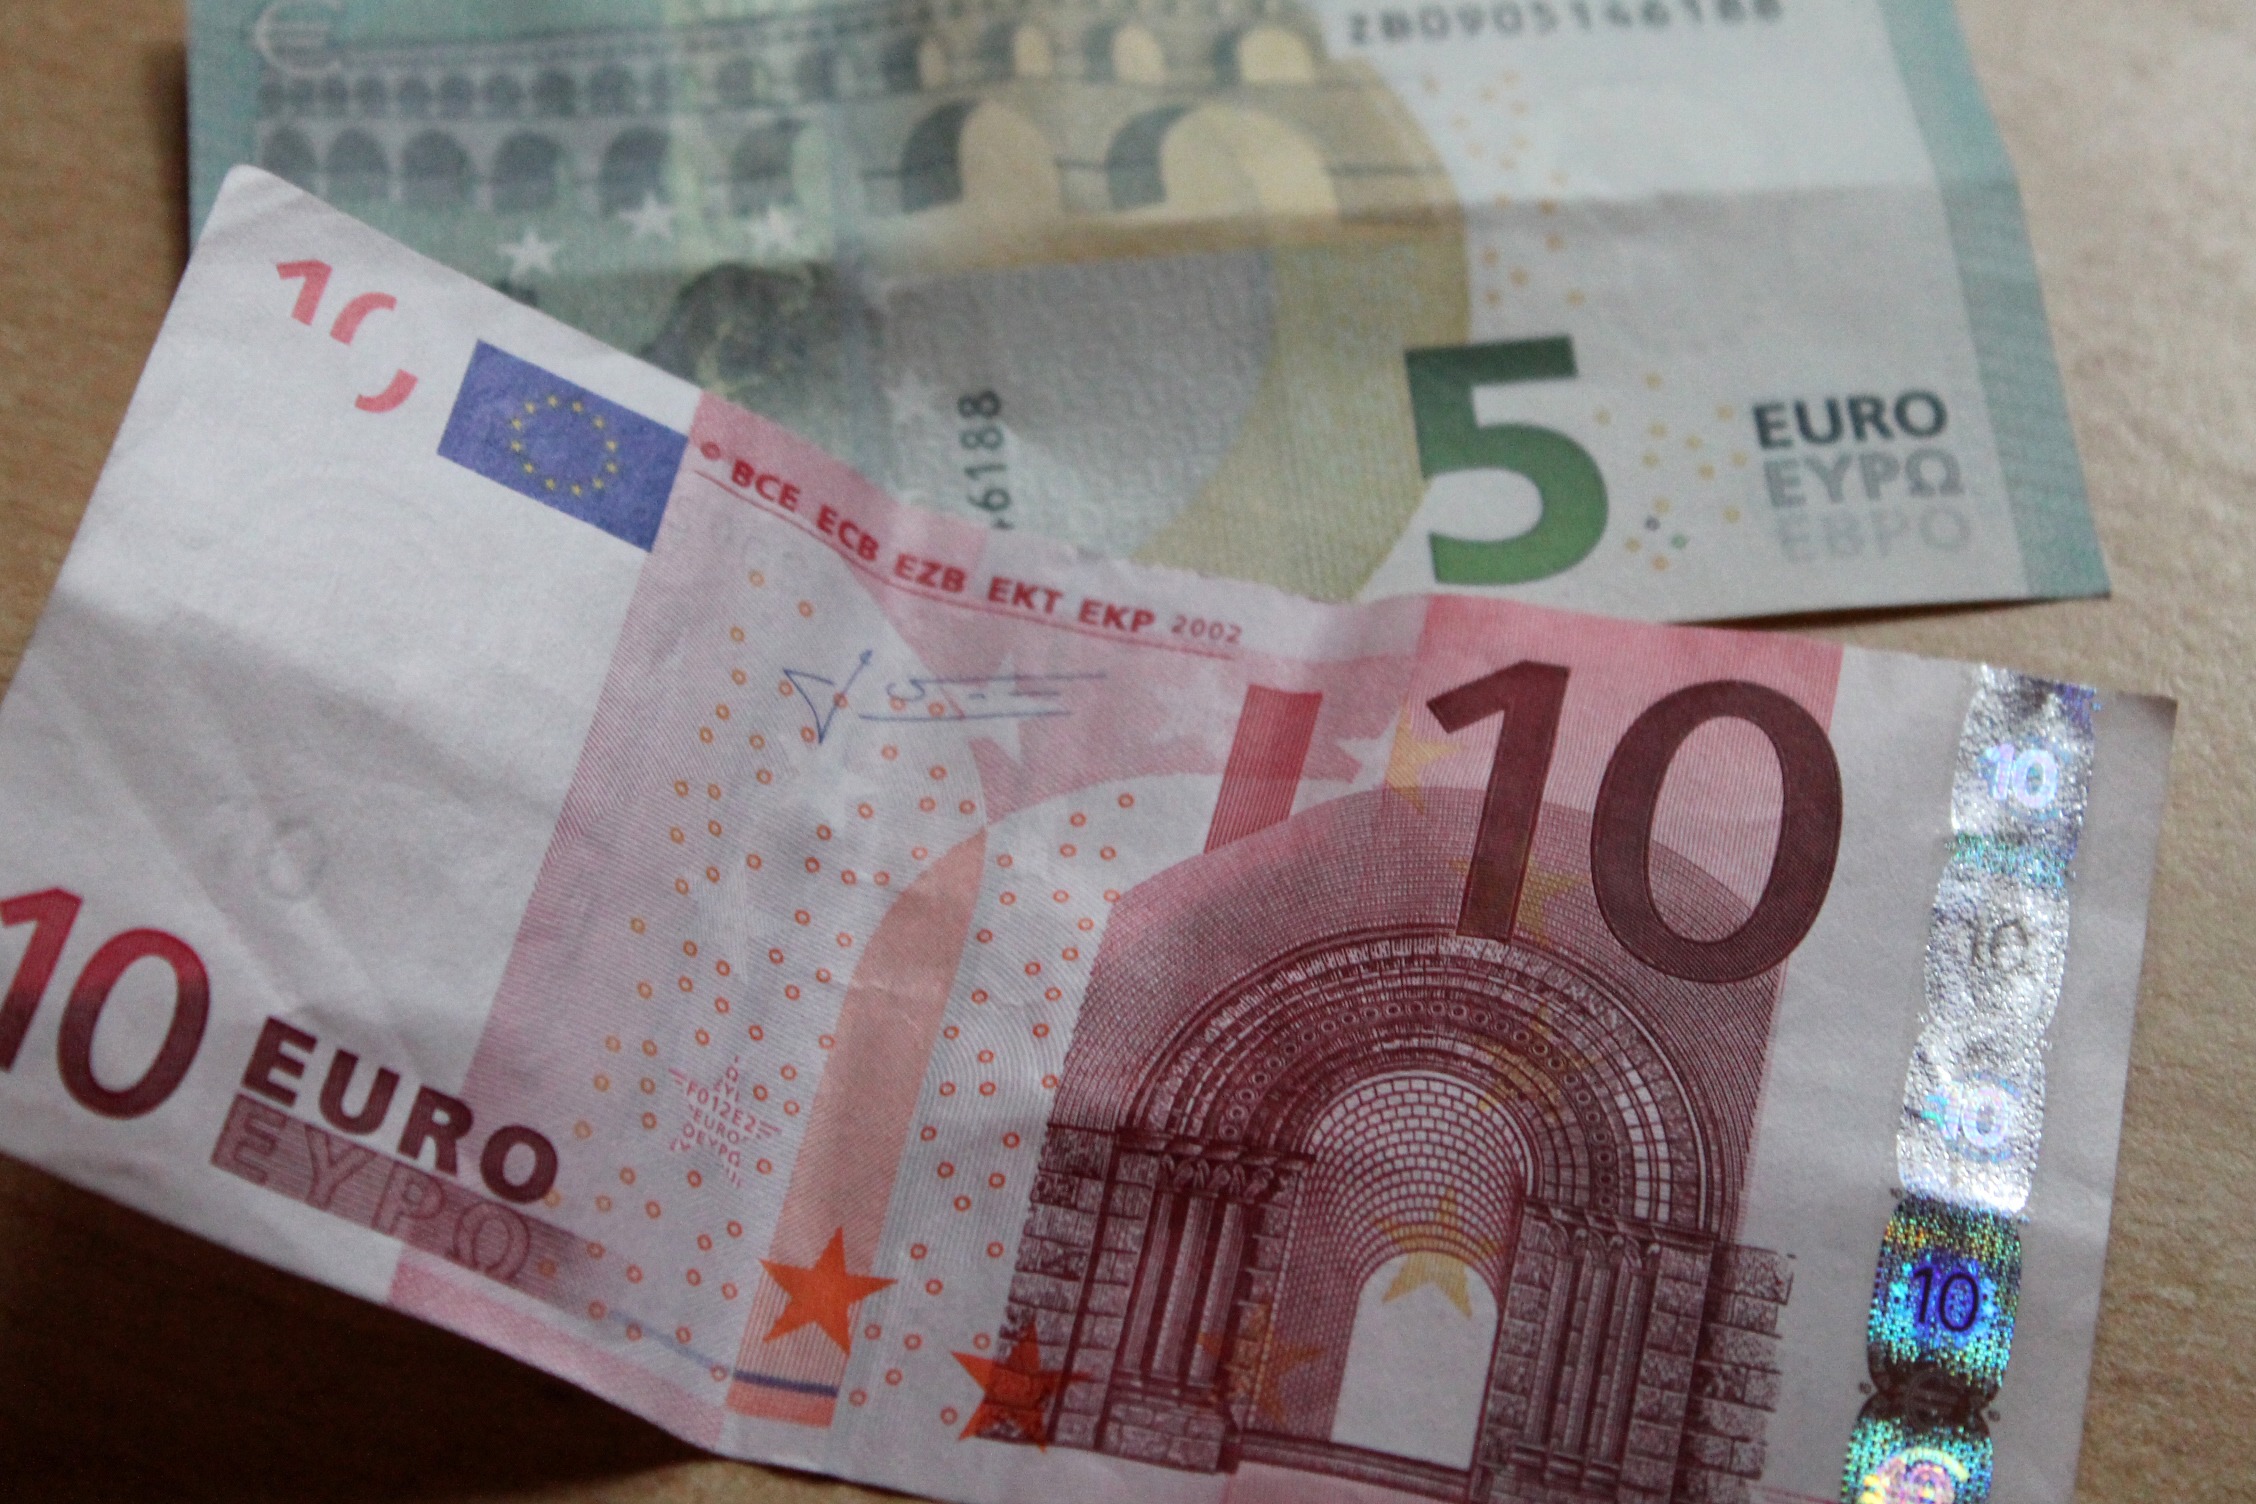
money, paper, material, cash, currency, euro, banknote, bills, dollar bill, paper money, 10 euro, 5 euro